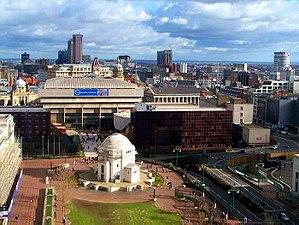
Une cité est un statut administratif ou honorifique attribué à un établissement humain généralement plus peuplé qu'une ville selon les règles locales.